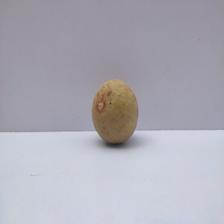
Size: Medium